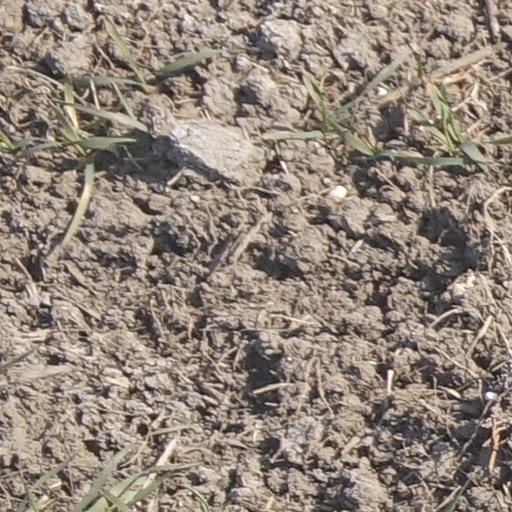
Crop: wheat